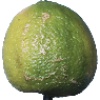
Label: limes